Lok Fu Estate

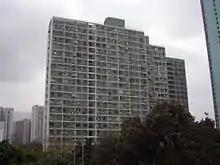
Lok Tung House, Lok Fu Estate

Lok Fu Estate is a public housing estate in Lok Fu, Wong Tai Sin District, Kowloon, Hong Kong, near Lok Fu station on the MTR.